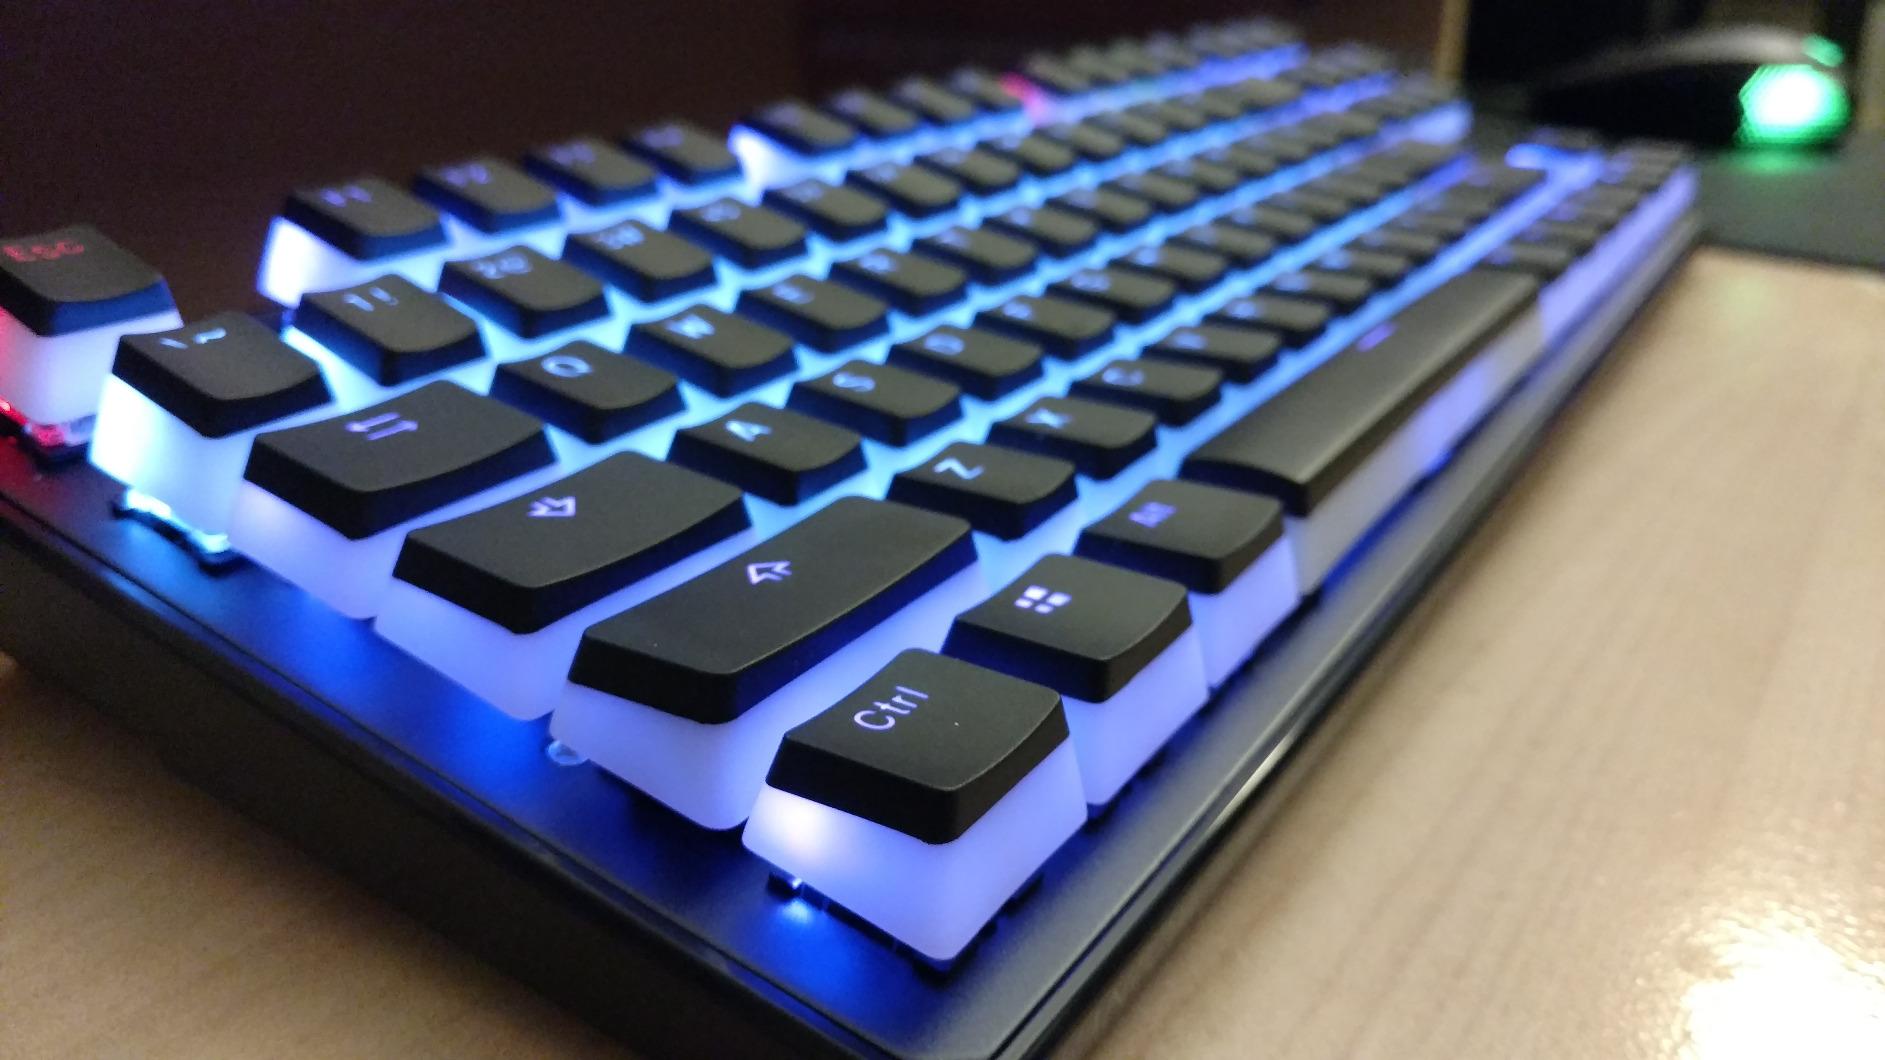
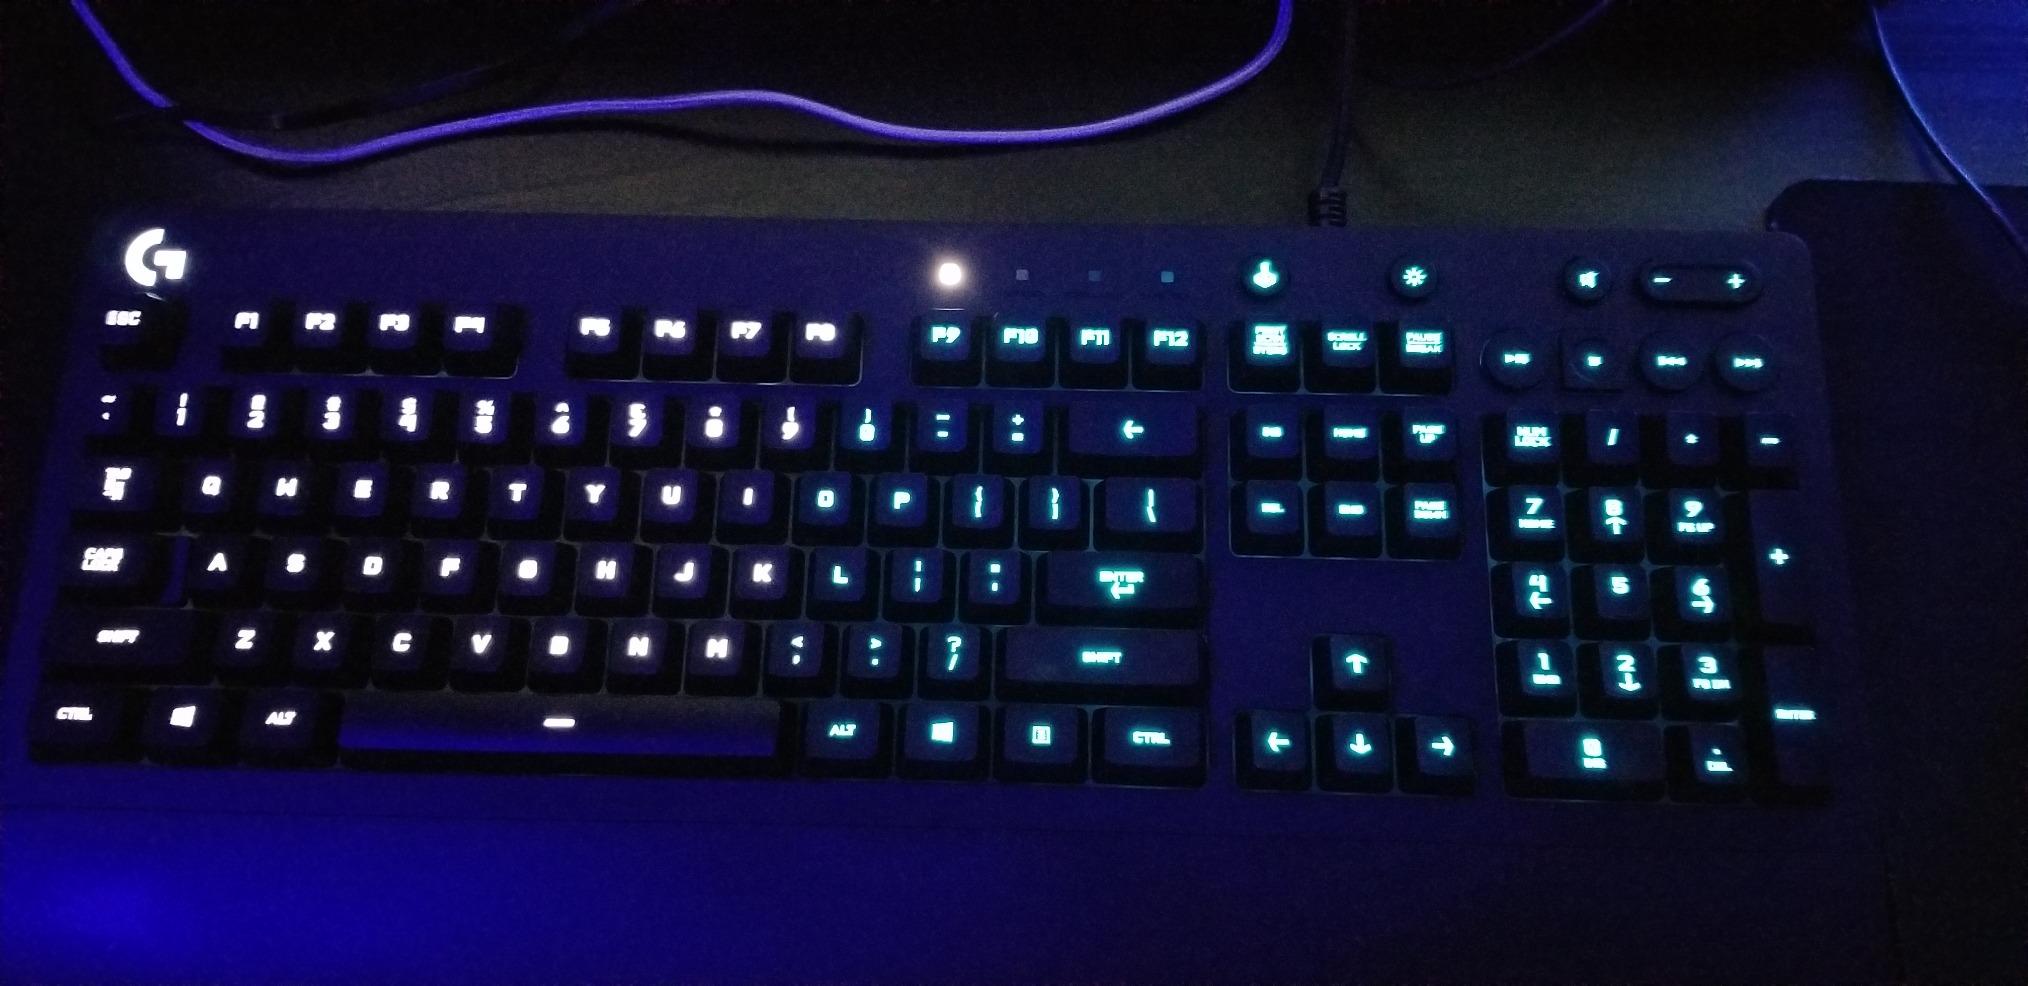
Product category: keyboard
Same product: no